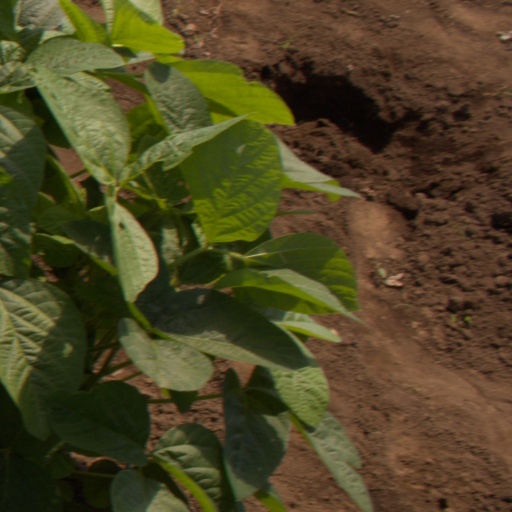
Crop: soybean